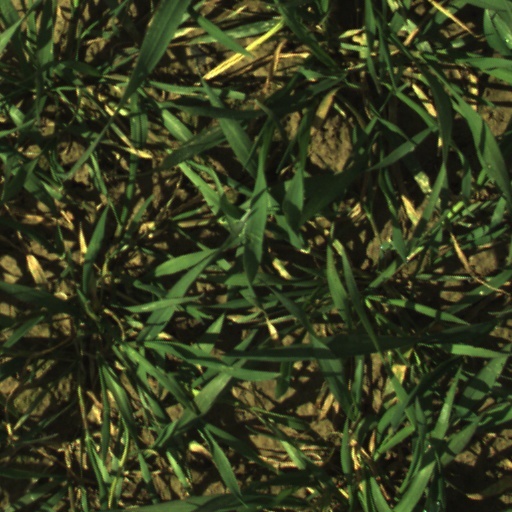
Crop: wheat